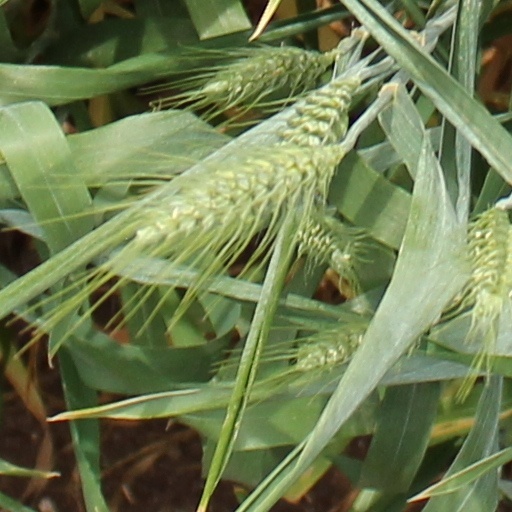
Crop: wheat